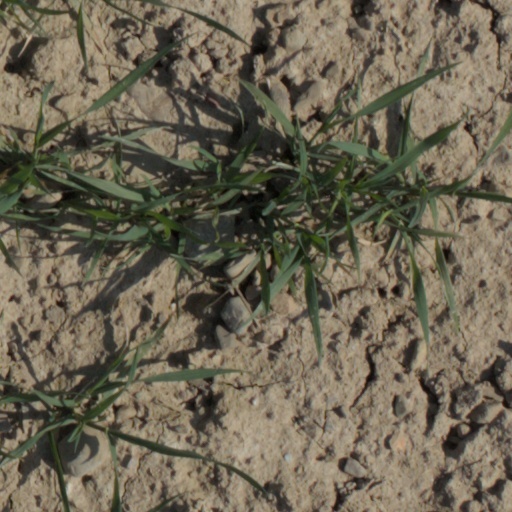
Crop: wheat